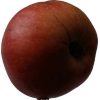
Label: Apple 17